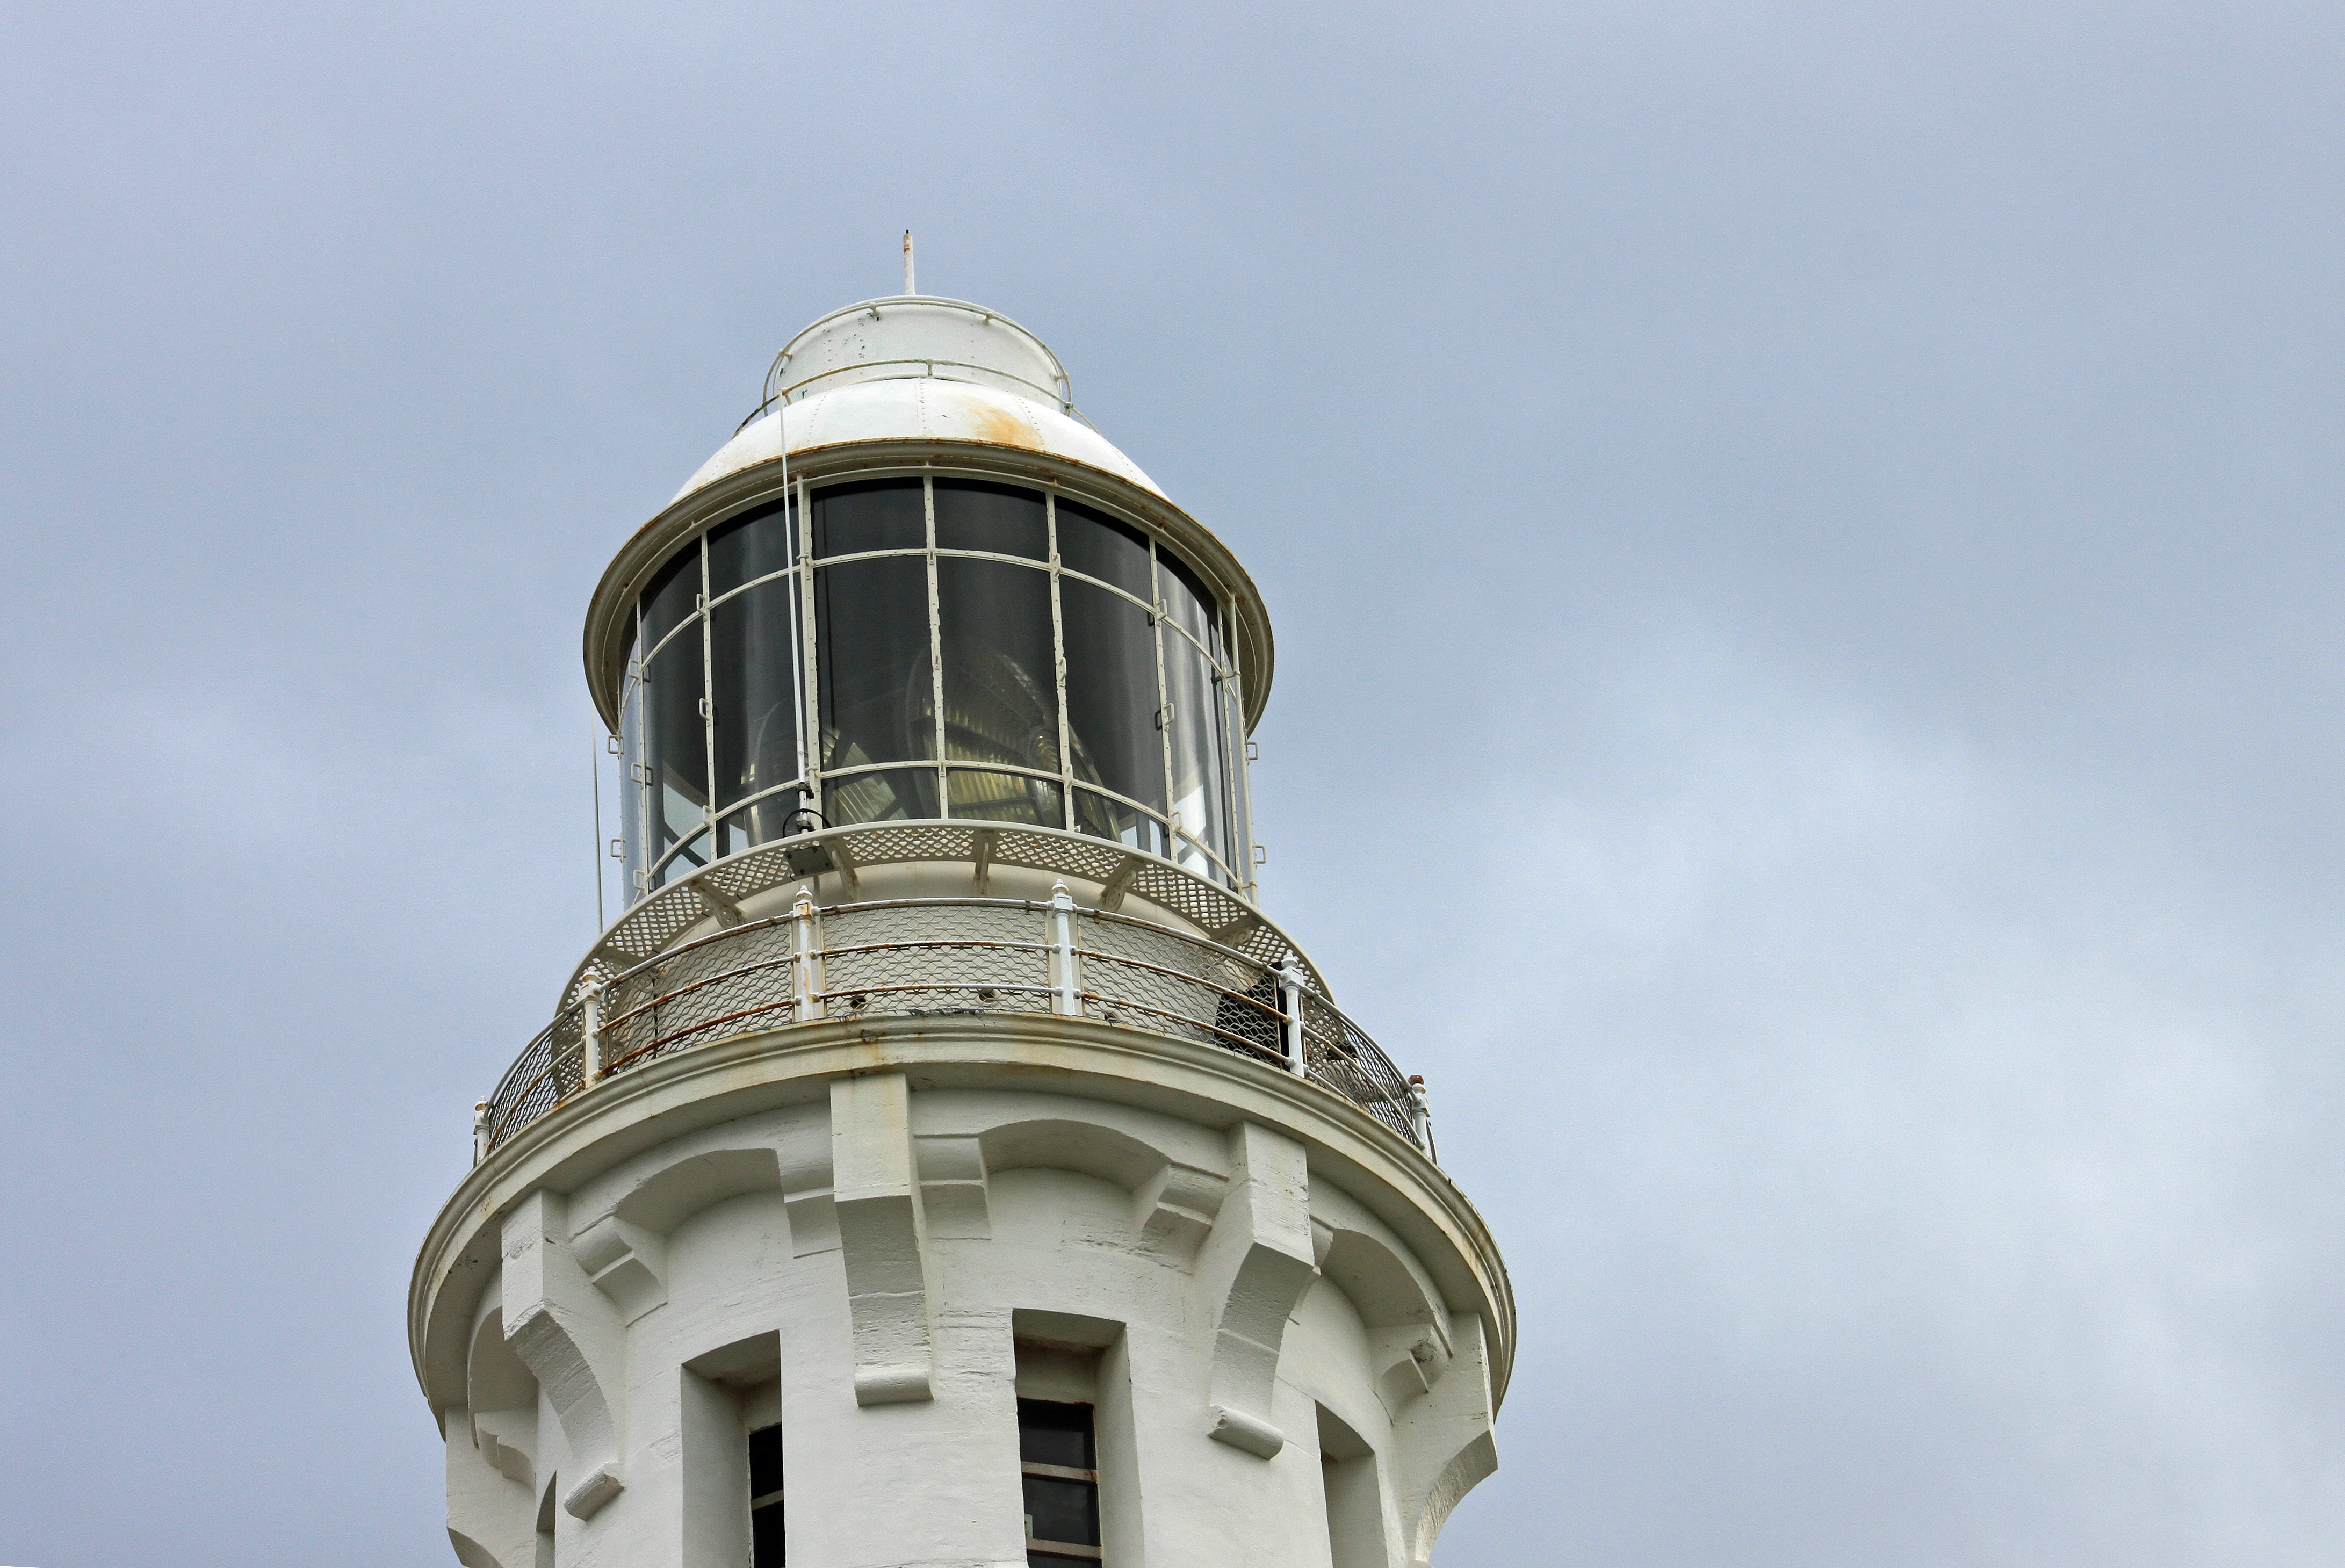
lighthouse, tower, landmark, australia, steeple, dome, south australia, control tower, cap leeuwin